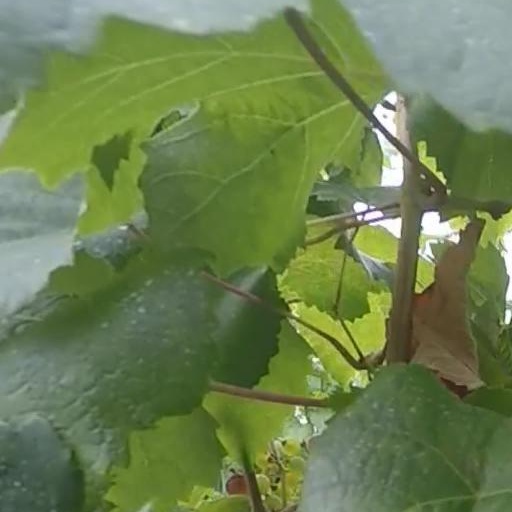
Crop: grape